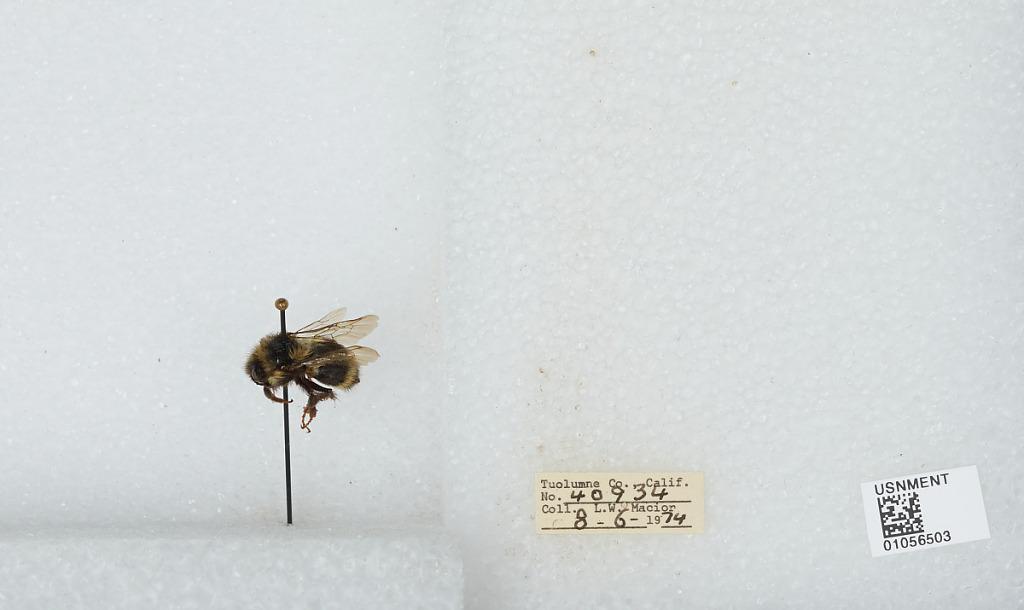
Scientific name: Bombus bifarius nearcticus
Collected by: L. Macior
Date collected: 1974-8-6
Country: United States
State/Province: California
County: Tuolumne
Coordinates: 38.02, -119.93